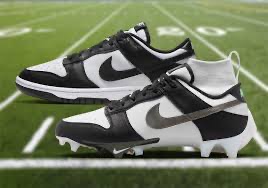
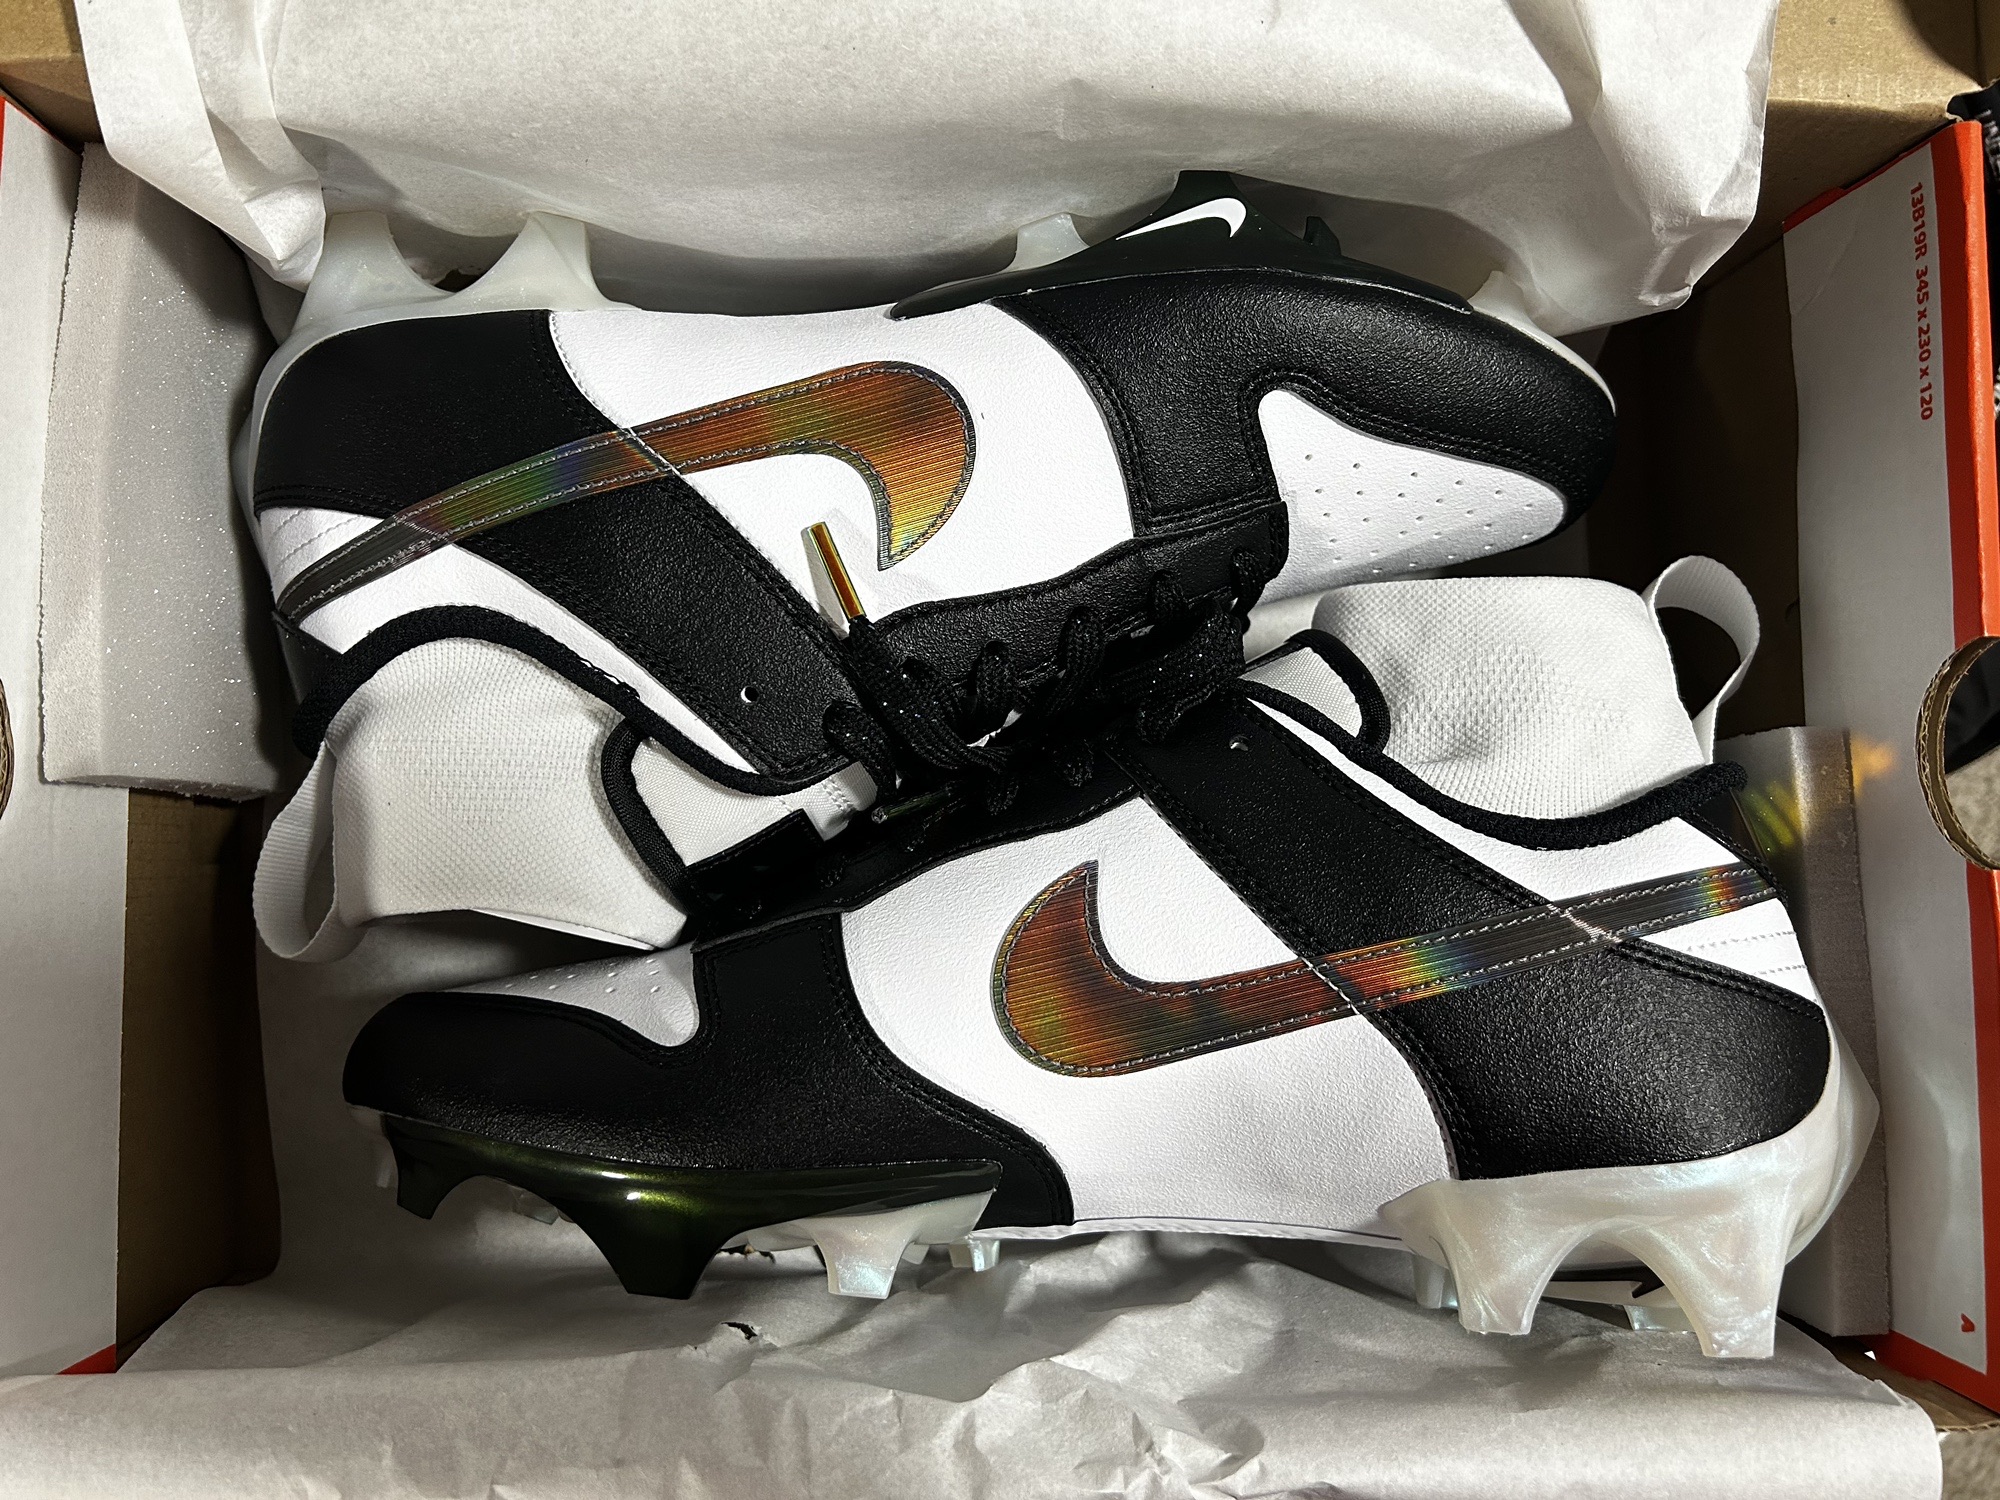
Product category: misc
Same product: yes